Julius Evola

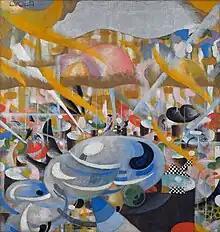
"Five o'clock tea", by Evola, 1917

Evola reportedly went through a "spiritual crisis" through the intolerance of civilian life and his need to "transcend the emptiness" of normal human activity. He experimented with hallucinogenics and magic, which, he wrote, almost brought him to madness. In 1922, at 23 years old, he considered suicide, he wrote in "The Cinnabar Path". He said he avoided suicide thanks to a revelation he had while reading an early Buddhist text that dealt with shedding all forms of identity other than absolute transcendence.